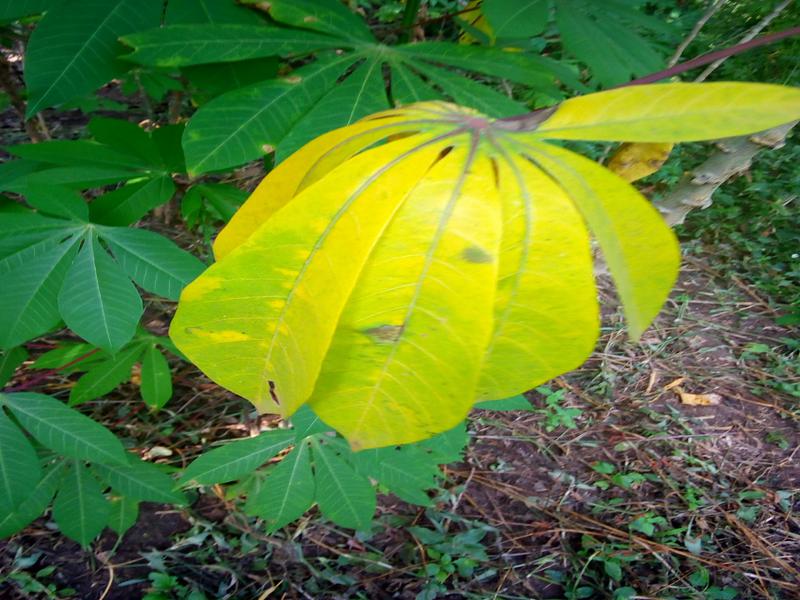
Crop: cassava
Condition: brown_streak_disease